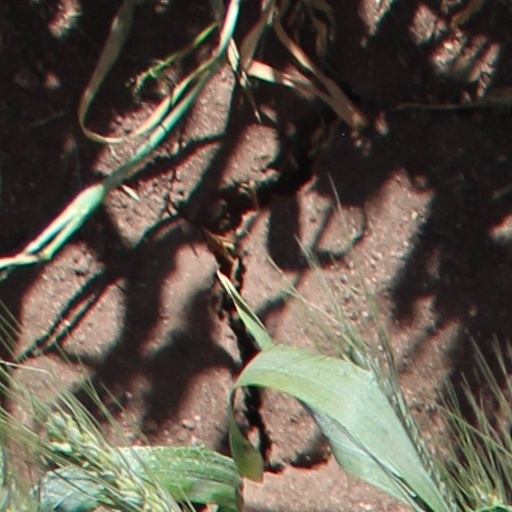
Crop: wheat